Sergio Gutiérrez Luna

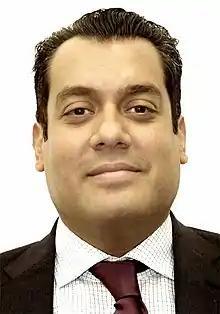
Official portrait, 2018

Sergio Carlos Gutiérrez Luna (born 12 July 1976) is a Mexican lawyer and politician serving as the President of the Chamber of Deputies, a position he reassumed following the death of Ifigenia Martínez y Hernández, after having previously held the role from 2021 to 2022.